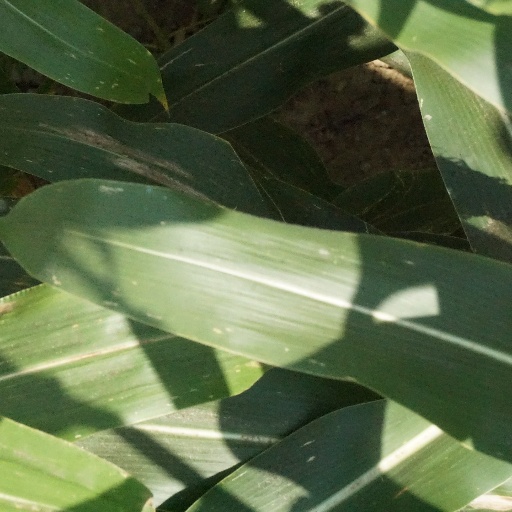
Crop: maize; corn